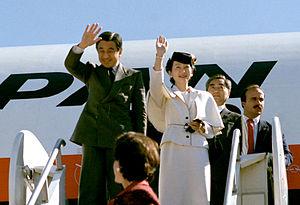
L'impératrice Michiko, née Michiko Shōda le 20 octobre 1934 à l'hôpital de l'université de Tokyo, dans l'arrondissement de Hongō à Tōkyō, est l'impératrice consort du Japon, en tant qu'épouse de l'empereur Akihito, régnant à partir du 7 janvier 1989 et intronisé le 12 novembre 1990, jusqu'à son abdication le 30 avril 2019. Elle a succédé à sa belle-mère, l'impératrice Nagako, consort du défunt empereur Shōwa, connue depuis sa mort le 16 juin 2000 sous le titre posthume de Kōjun. Depuis l'abdication de son époux, elle porte le titre d'impératrice émérite.